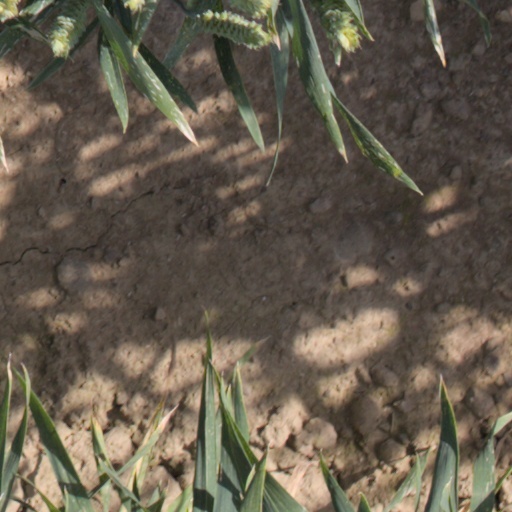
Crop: wheat